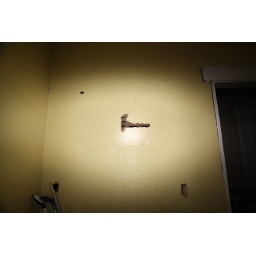
Break in plaster in unrenovated kitchen in house